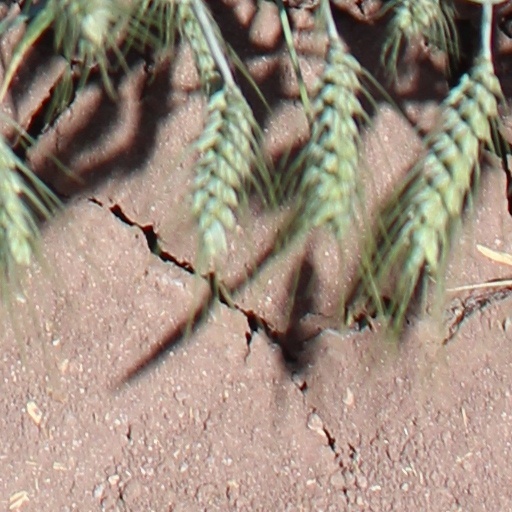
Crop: wheat